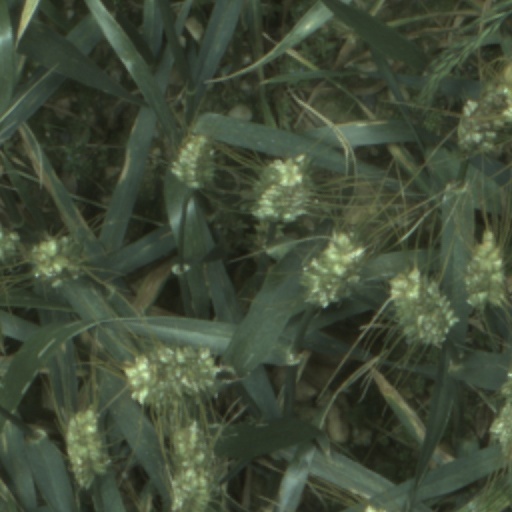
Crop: wheat